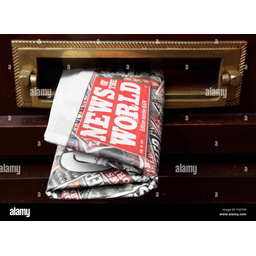
Label: paper